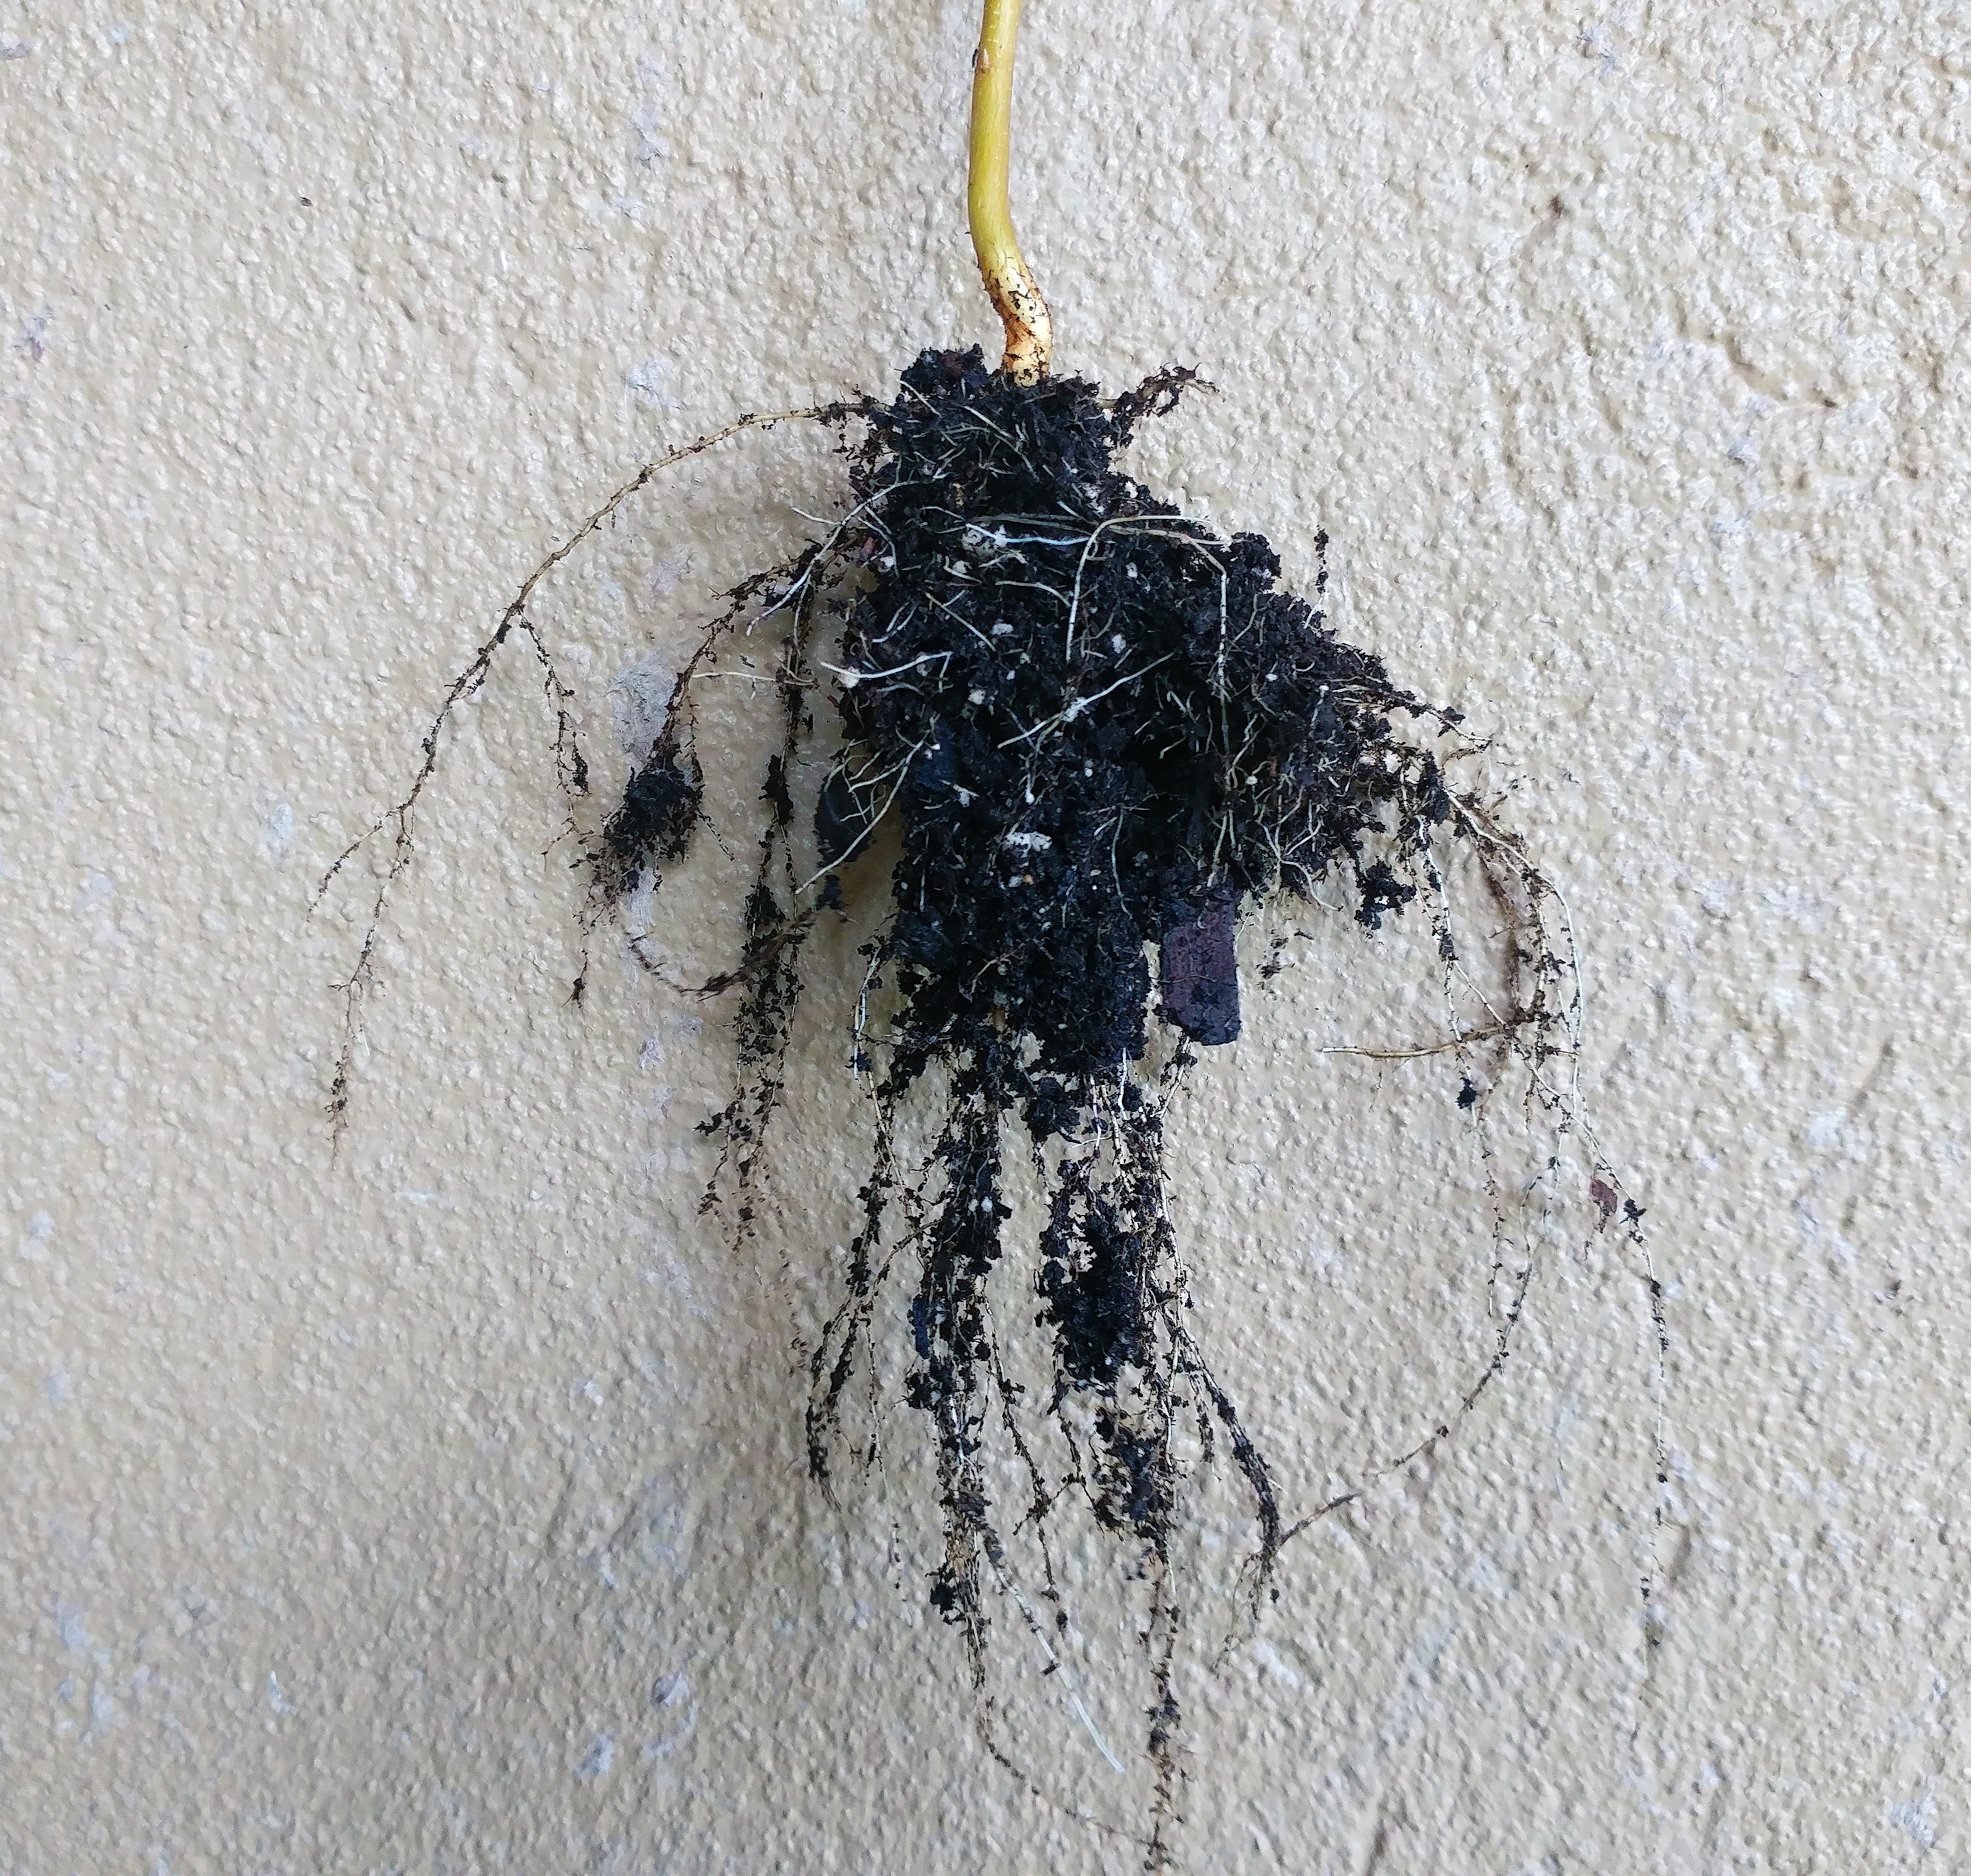
nature, growth, plant, stem, environment, dirt, insect, grow, soil, environmental, fauna, sprout, invertebrate, life, ecology, seedling, growing, roots, macro photography, nurture